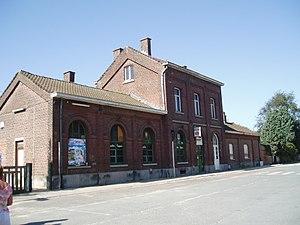
La gare de Wijgmaal est une gare ferroviaire belge de la ligne 53, de Schellebelle à Louvain, située à Wijgmaal, village sur le territoire de la ville de Louvain, dans la province du Brabant flamand en Région flamande.
Les gares de plan type 1881 sont un type de gare de petite ou moyenne importance, construit sur tout le territoire de Belgique entre 1881 et la fin des années 1890. L’objectif de ce plan rationnel était de disposer, à moindre frais, de bâtiments de gares d’aspect et de disposition homogènes, simples à construire et adaptables aux besoins de la localité qu’ils desservaient. 84 de ces gares ont été construites et beaucoup d’entre-elles furent édifiées en remplacement de gares plus anciennes, souvent héritées des compagnies privées reprises par l’État.